Sukchar

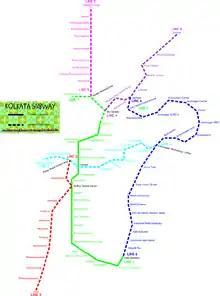
Kolkata new proposed Metro Pink Line (Baranagar - Barrackpore)

The place is well connected by both roadways and railways. B.T. Road passes through Sukchar.